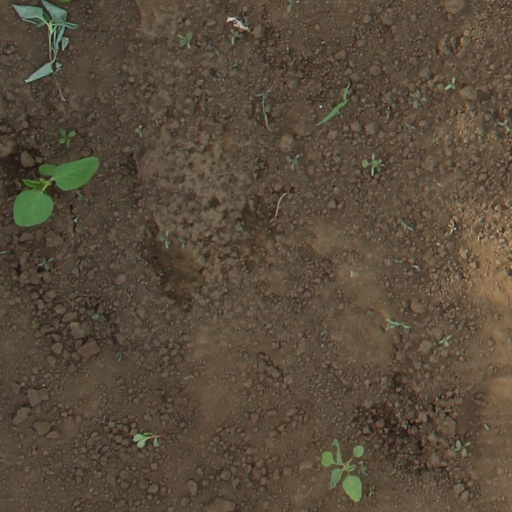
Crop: soybean